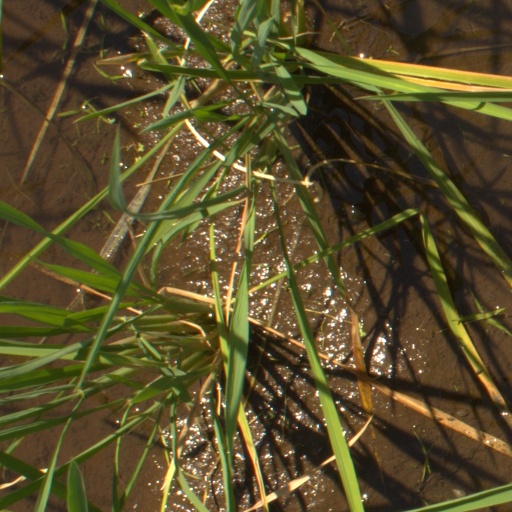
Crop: rice